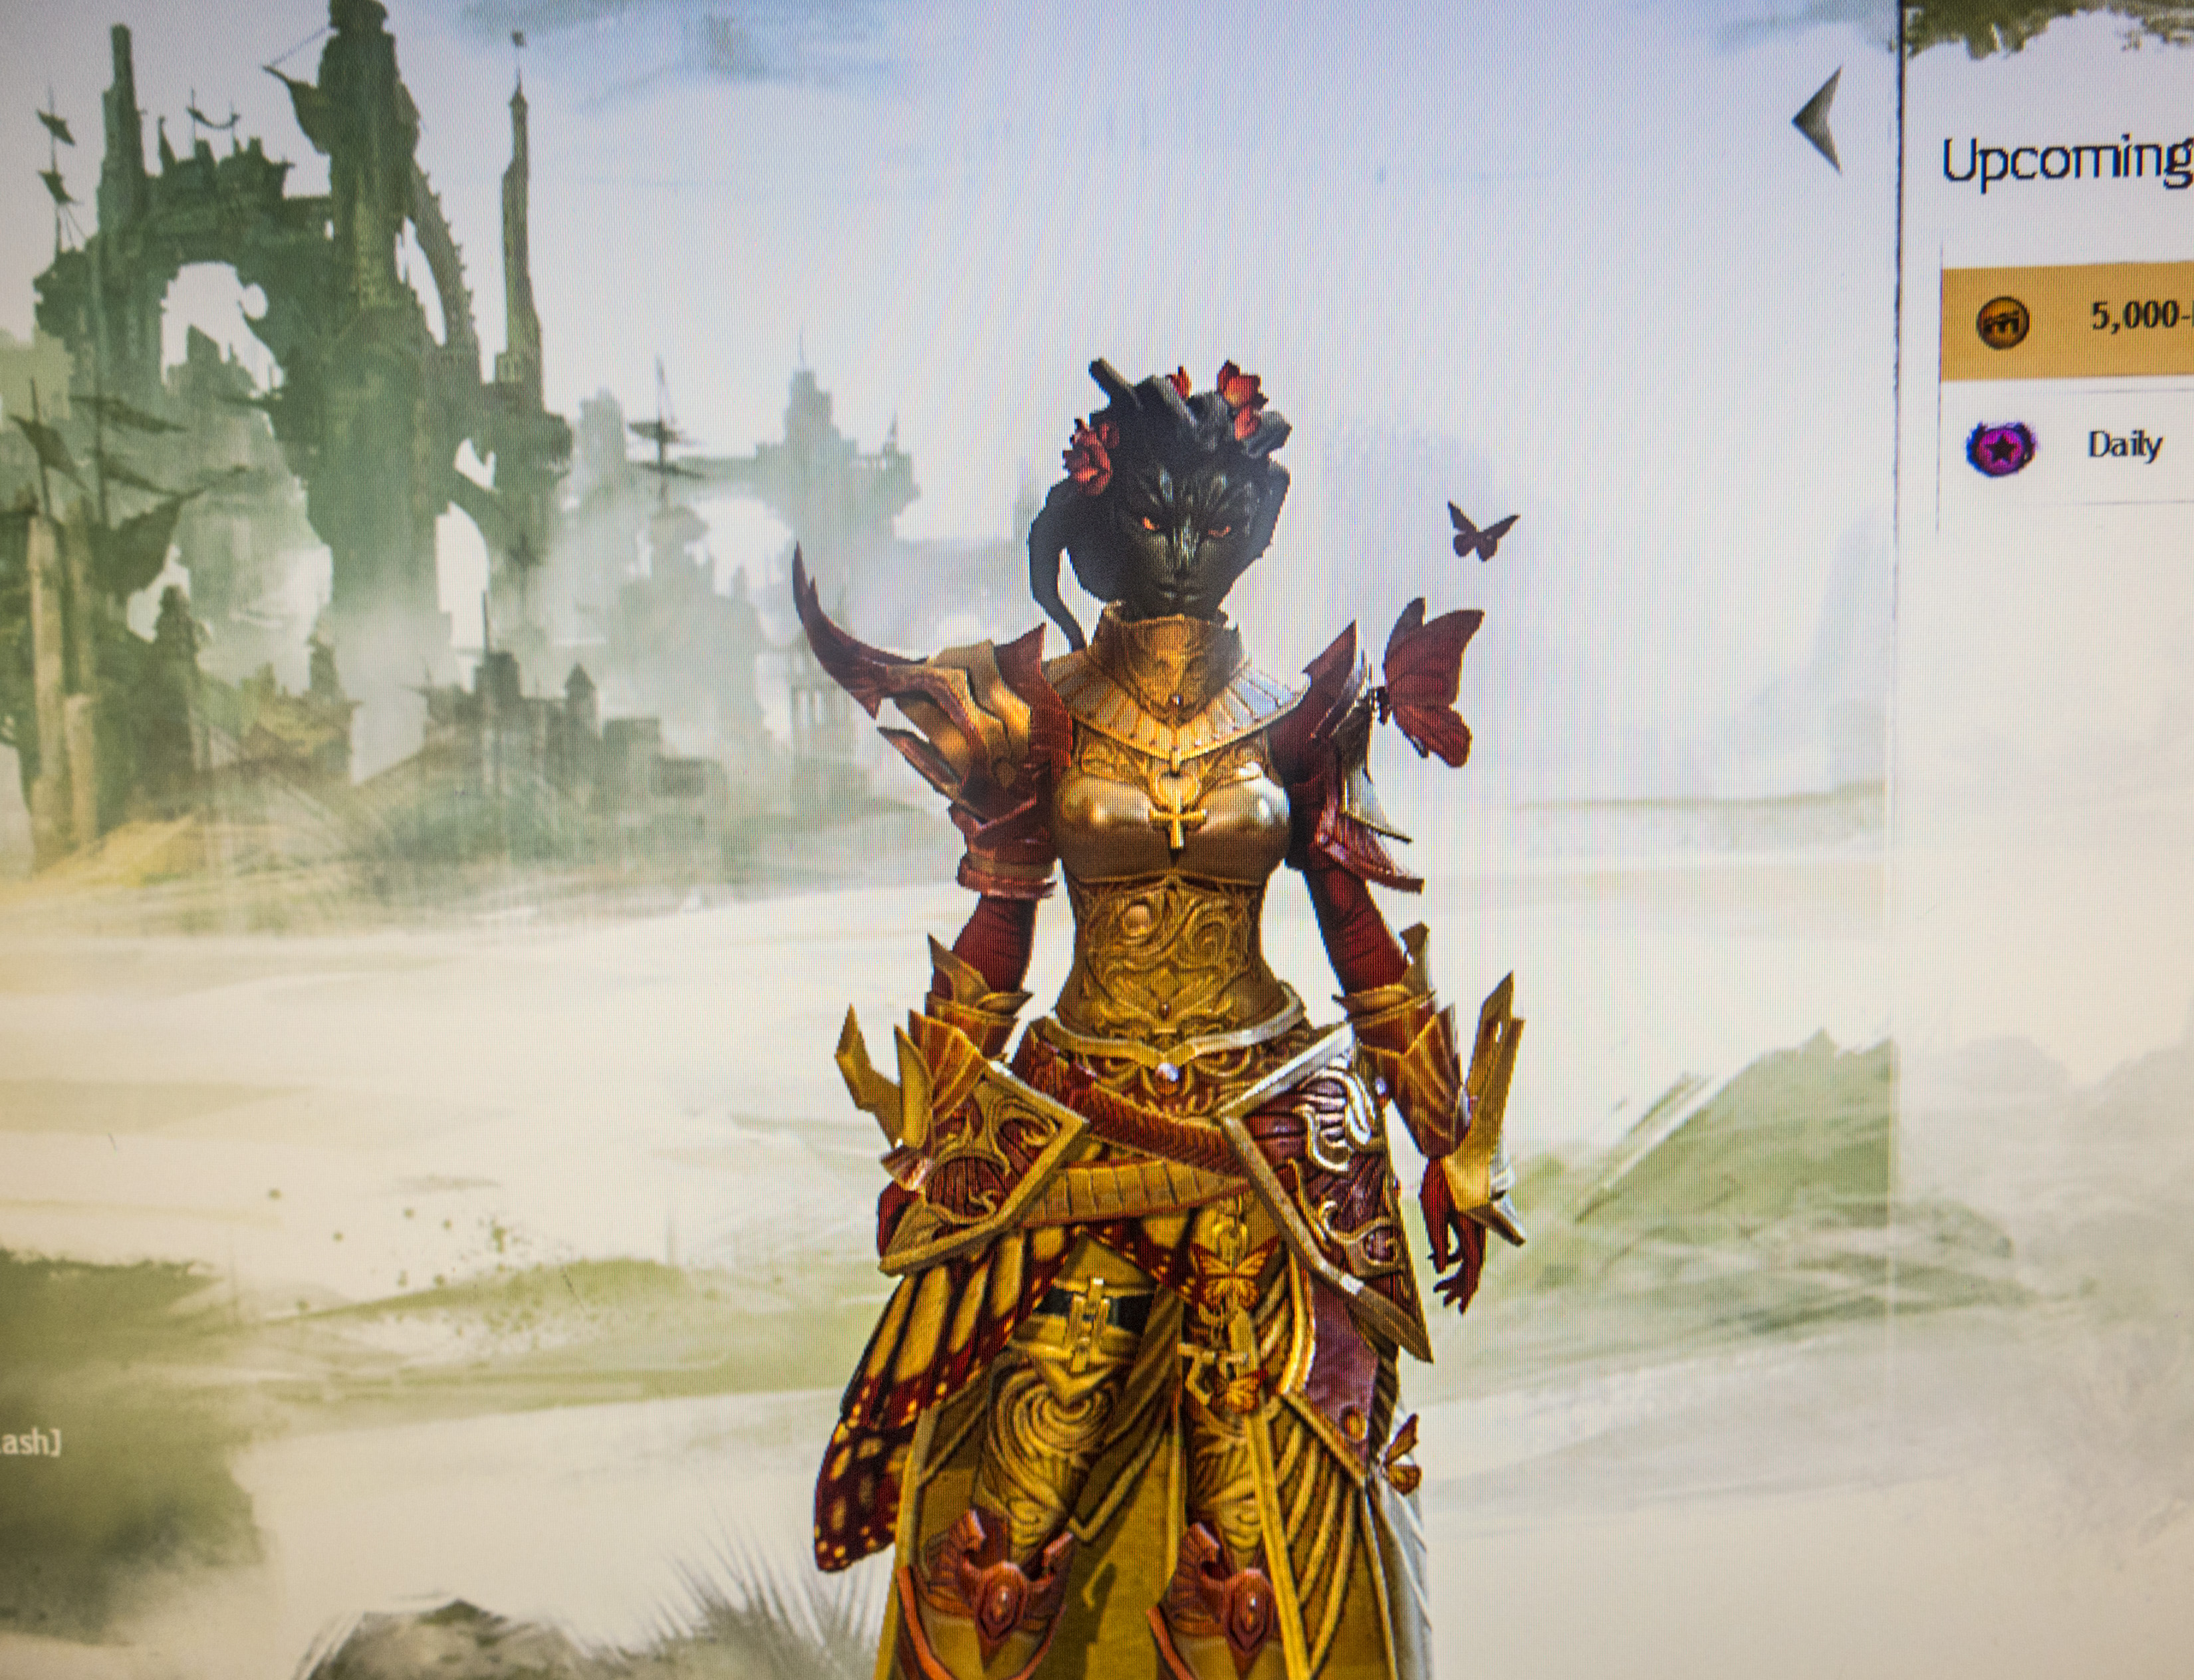
person, profession, character, screenshot, videogame, mythology, guildwars2, guildwarsii, madcaphijinksensue, warlord